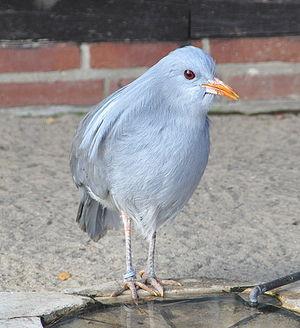
Cagou (Rhynochetos jubatus) dans le Parc des Oiseaux Walsrode, Allmagne.
Le Kagou huppé ou simplement Cagou est une espèce d'oiseaux échassiers qui mesure environ 55 cm, de couleur grisâtre, aux longues plumes occipitales, au plumage blanchâtre orné de barres sur les ailes. Il est incapable de voler. C'est le seul représentant de la famille des Rhynochetidae et du genre Rhynochetos endémique de Nouvelle-Calédonie.